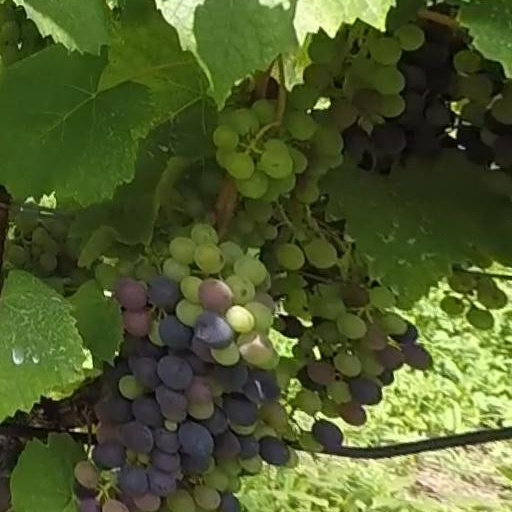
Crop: grape